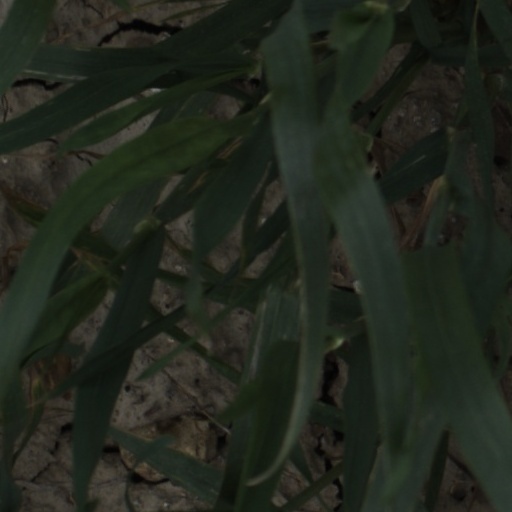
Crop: wheat